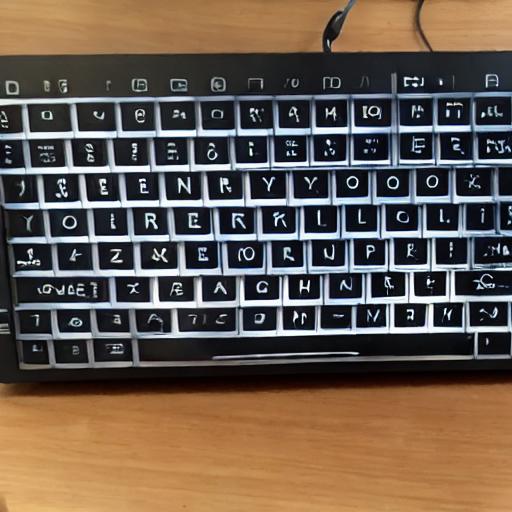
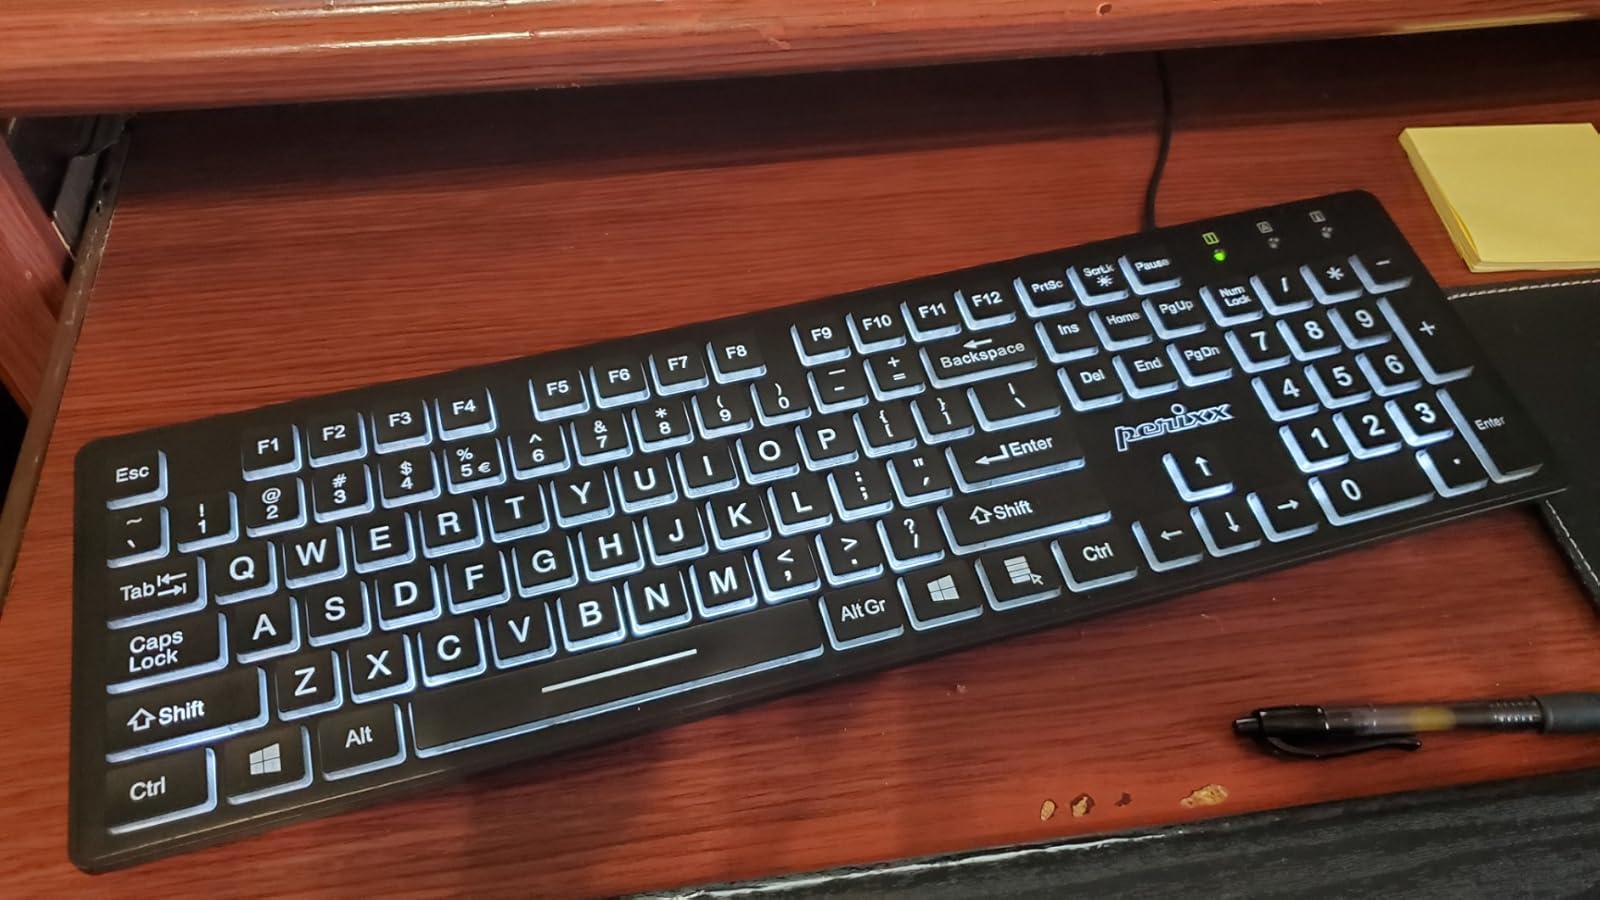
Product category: keyboard
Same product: no